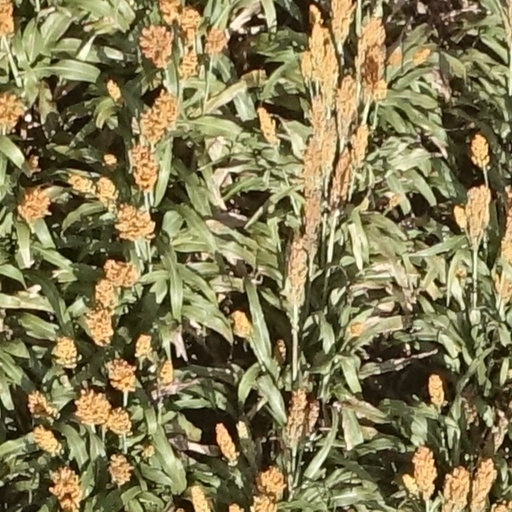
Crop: sorghum